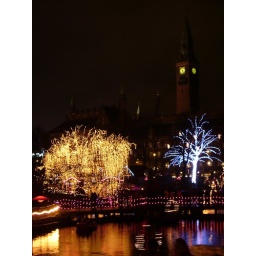
Two glowing trees in tivoli. In the back you can see tower from city hall.